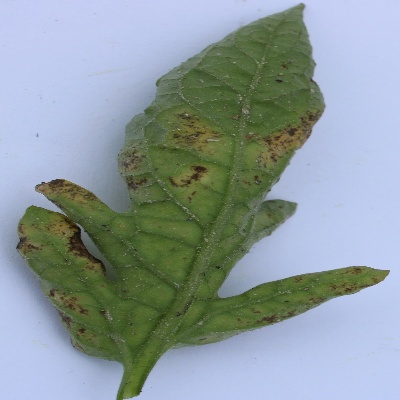
Crop: Tomato
Condition: septoria leaf spot